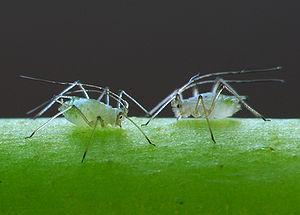
Aphidoidea, puceron en Belgique.
Comme toutes espèces de plantes, les bonsaïs ne sont pas exempts de subir des maladies. Le but étant de détecter les dégâts des maladies et des parasites et à les combattre.